Corpet-Louvet

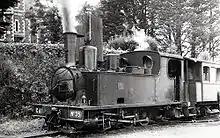
Chemin de fer des Côtes du Nord #39 (Works no. 1682 of 1925)

Works numbers 1 to 121 carried Anjubault worksplates. The first three locomotives were built for the "Compagnie d'Orsay" and were named "L'Yvette", "L'Orge" and "Le Florian". They were all standard gauge. Almost all Anjubault locomotives were four coupled locomotives, but works number 4 bis (a duplicate works number) was a six coupled locomotive built for the "Compagnie Est-Landon" in 1858. The majority of "Anjubault" locomotives were sold to contractors building new railway lines in France. A few locomotives are known to have been sold to India, Russia, Spain and Switzerland.